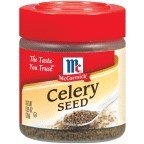
Item Name: McCormick Celery Seed .95OZ (Pack of 18)
Value: 17.1
Unit: Fl Oz

Price: 7.39